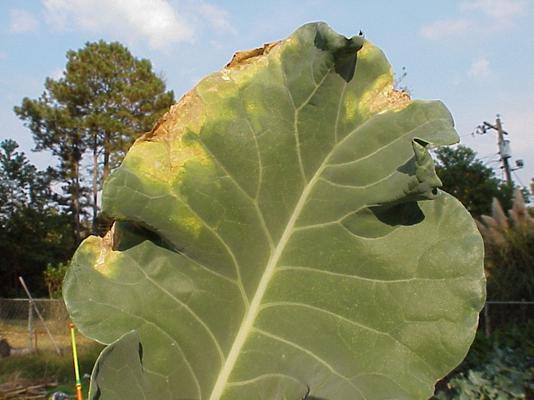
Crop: unknown
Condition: cabbage_cabbage_black_rot